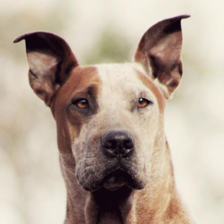
Label: animals